Vincenzo Dimech

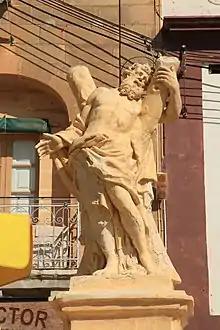
Statue of Saint Andrew, Marsaxlokk (1791)

Dimech is best-known for his religious statues found in various churches around Malta. These include the titular statue of Saint Mary at the Gudja Parish Church and that of Saint Publius at the Floriana Parish Church. Both of these are polychrome statues sculpted out of wood, with the Gudja statue being completed in 1807 and the Floriana statue in 1811.